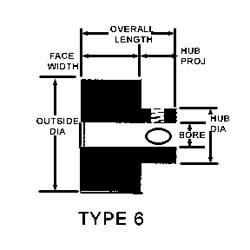
Timing Belt Pulleys; Pulley Type: Hub w/No Flanges; Number of Teeth: 17; Outside Diameter (Decimal Inch): 1.0200; Belt Width: 9.0 mm; 9.0 in; 9.0 cm; Material: Aluminum; Pitch Diameter: 1.065 in; 1.065 mm; Face Width: 0.546 in; 0.546 mm; Minimum Order Qua
Item #: 85225811 Brand: Value Collection Model #: 17-5M09-6A-1/4 Product Specifications Pitch Diameter 1.065 in; 1.065 mm Material Aluminum Face Width 0.546 in; 0.546 mm Number Of Teeth 17 UNSPSC Code 26111807
Brand: Value Collection
Category: Business & Industrial > Material Handling > Lifts & Hoists > Pulleys, Blocks & Sheaves > Single Pulleys